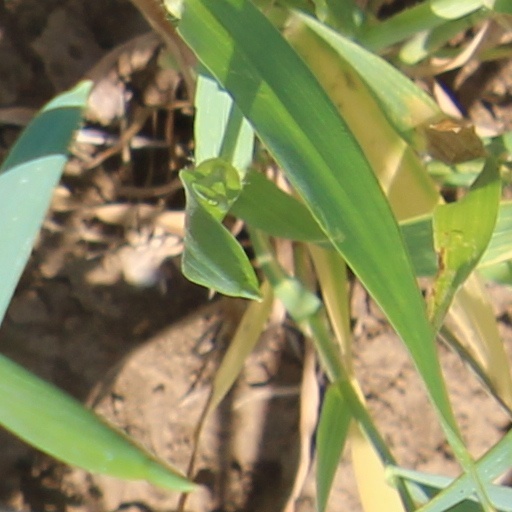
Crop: wheat